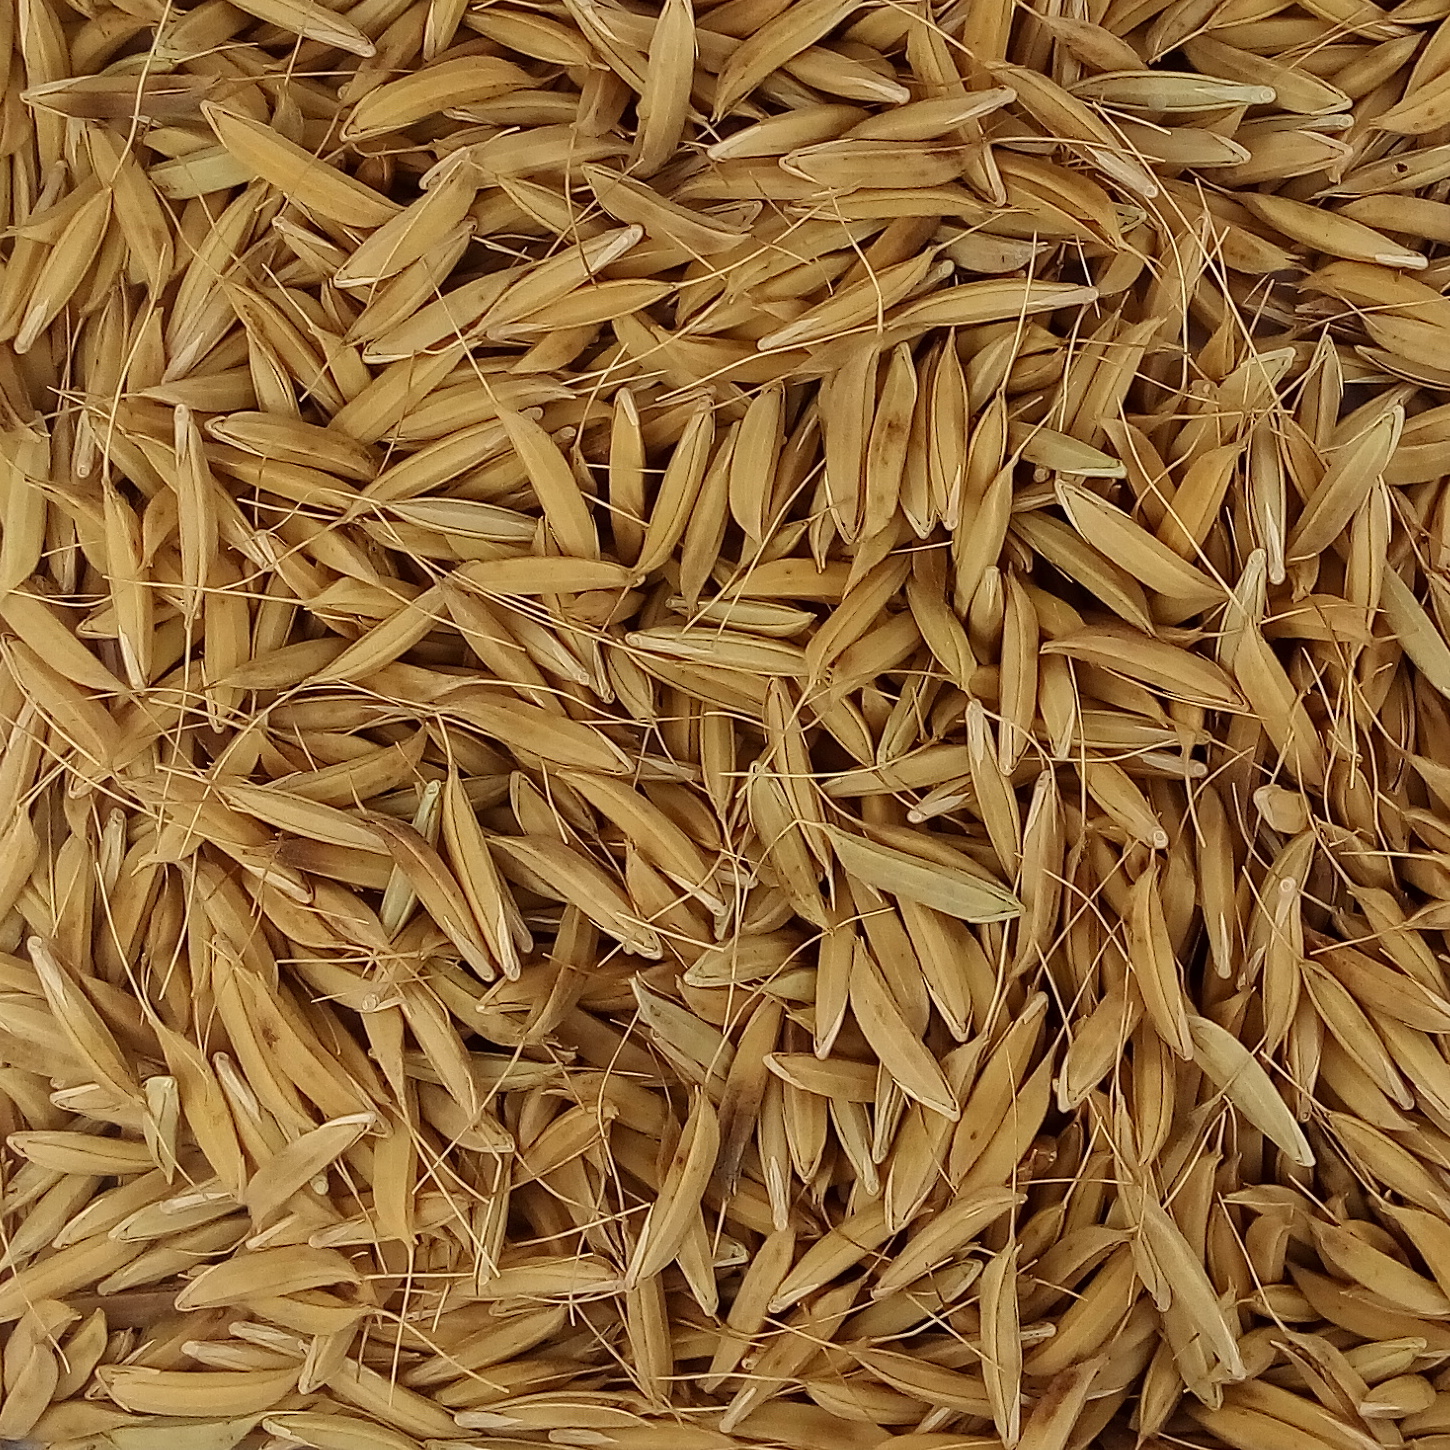
Rice seed variety: CSR_30